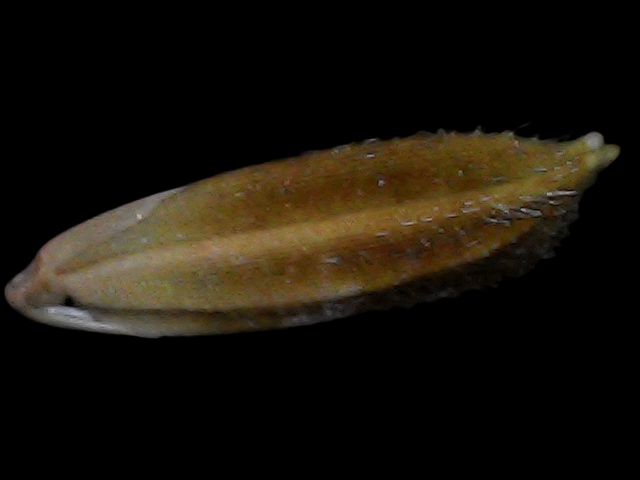
Rice variety: Bd56